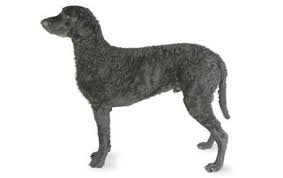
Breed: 202-n000028-curly_coated_retriever